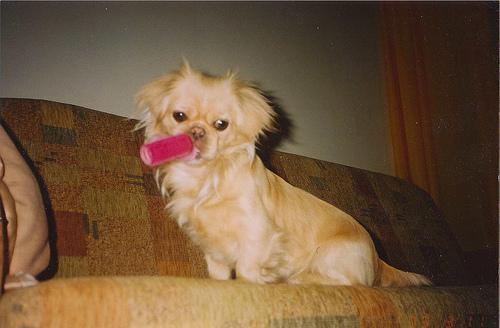
japanese chin